La Belle Sauvage

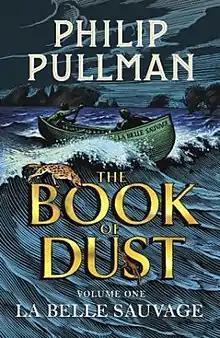
First edition cover

La Belle Sauvage is a fantasy novel by Philip Pullman published in 2017. It is the first volume of a trilogy titled "The Book of Dust" and is set twelve years before Pullman's "His Dark Materials". It presents events prior to the arrival of the six-month-old Lyra Belacqua at Jordan College, Oxford.